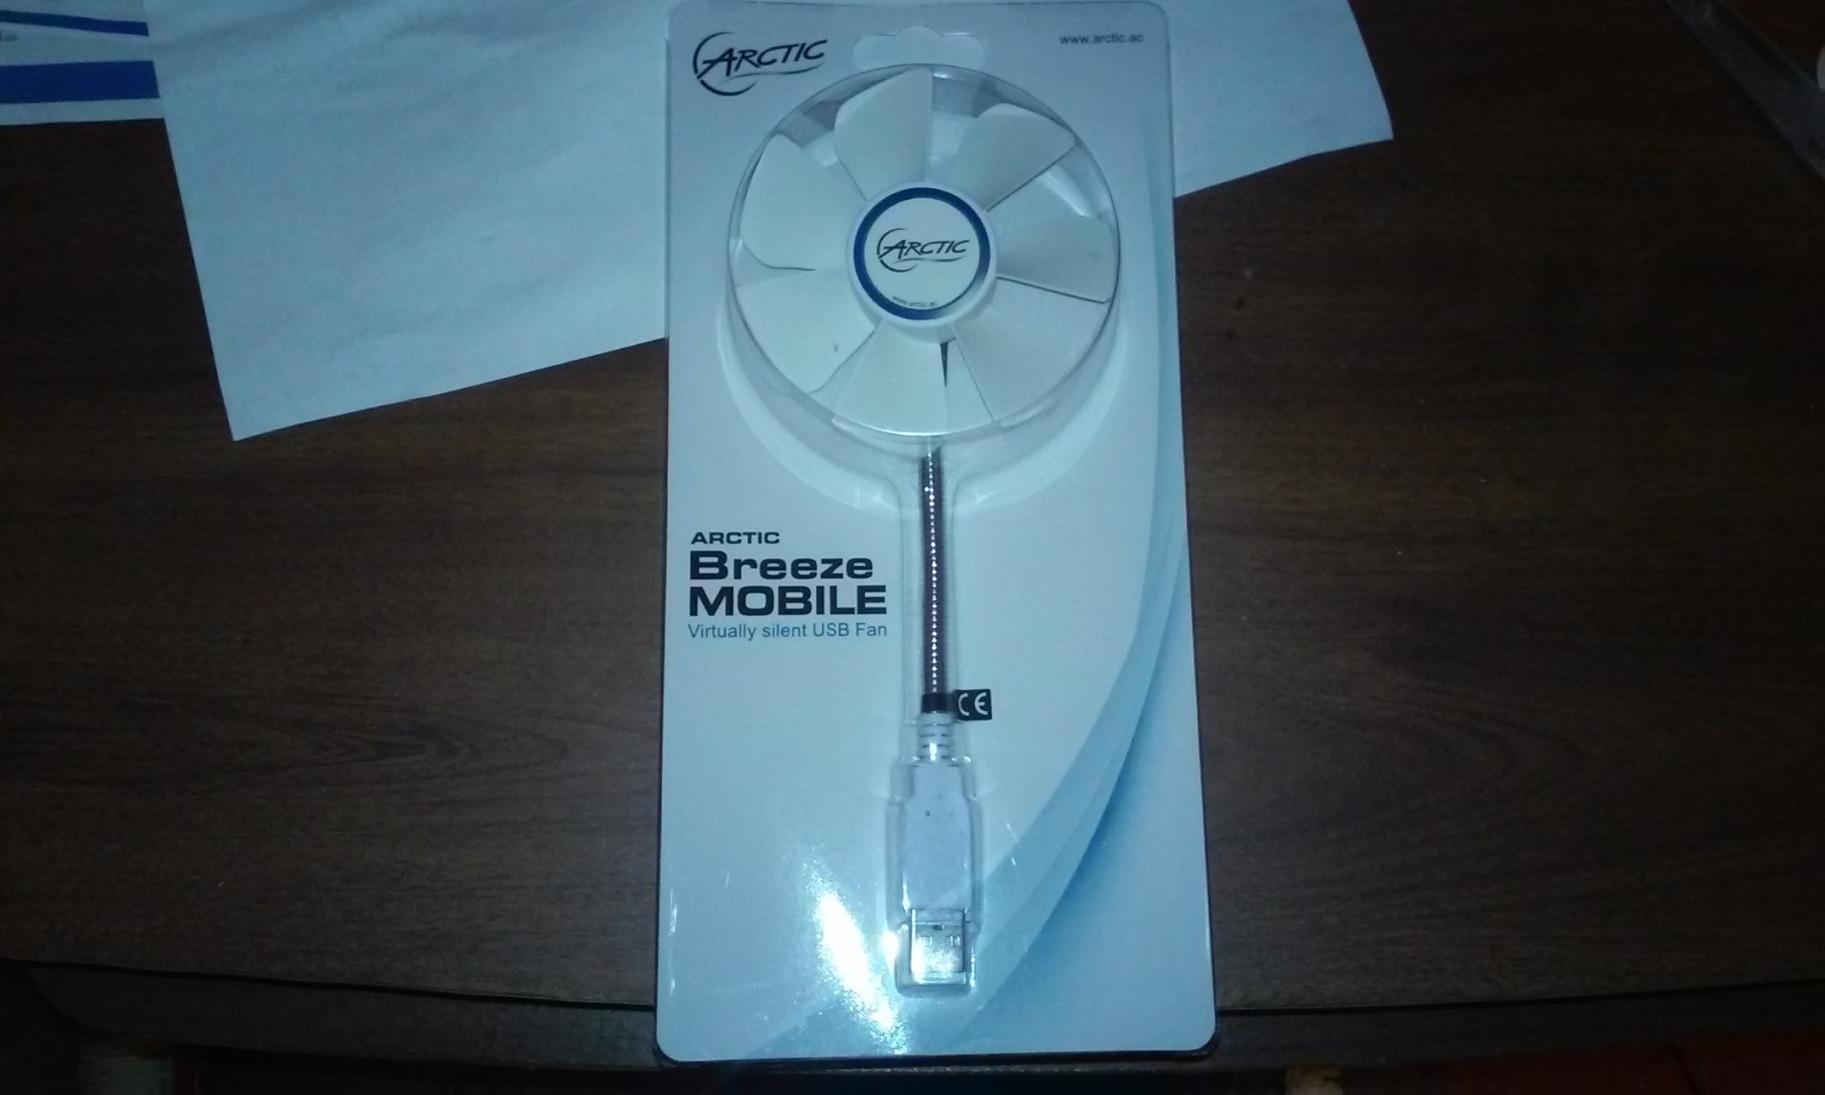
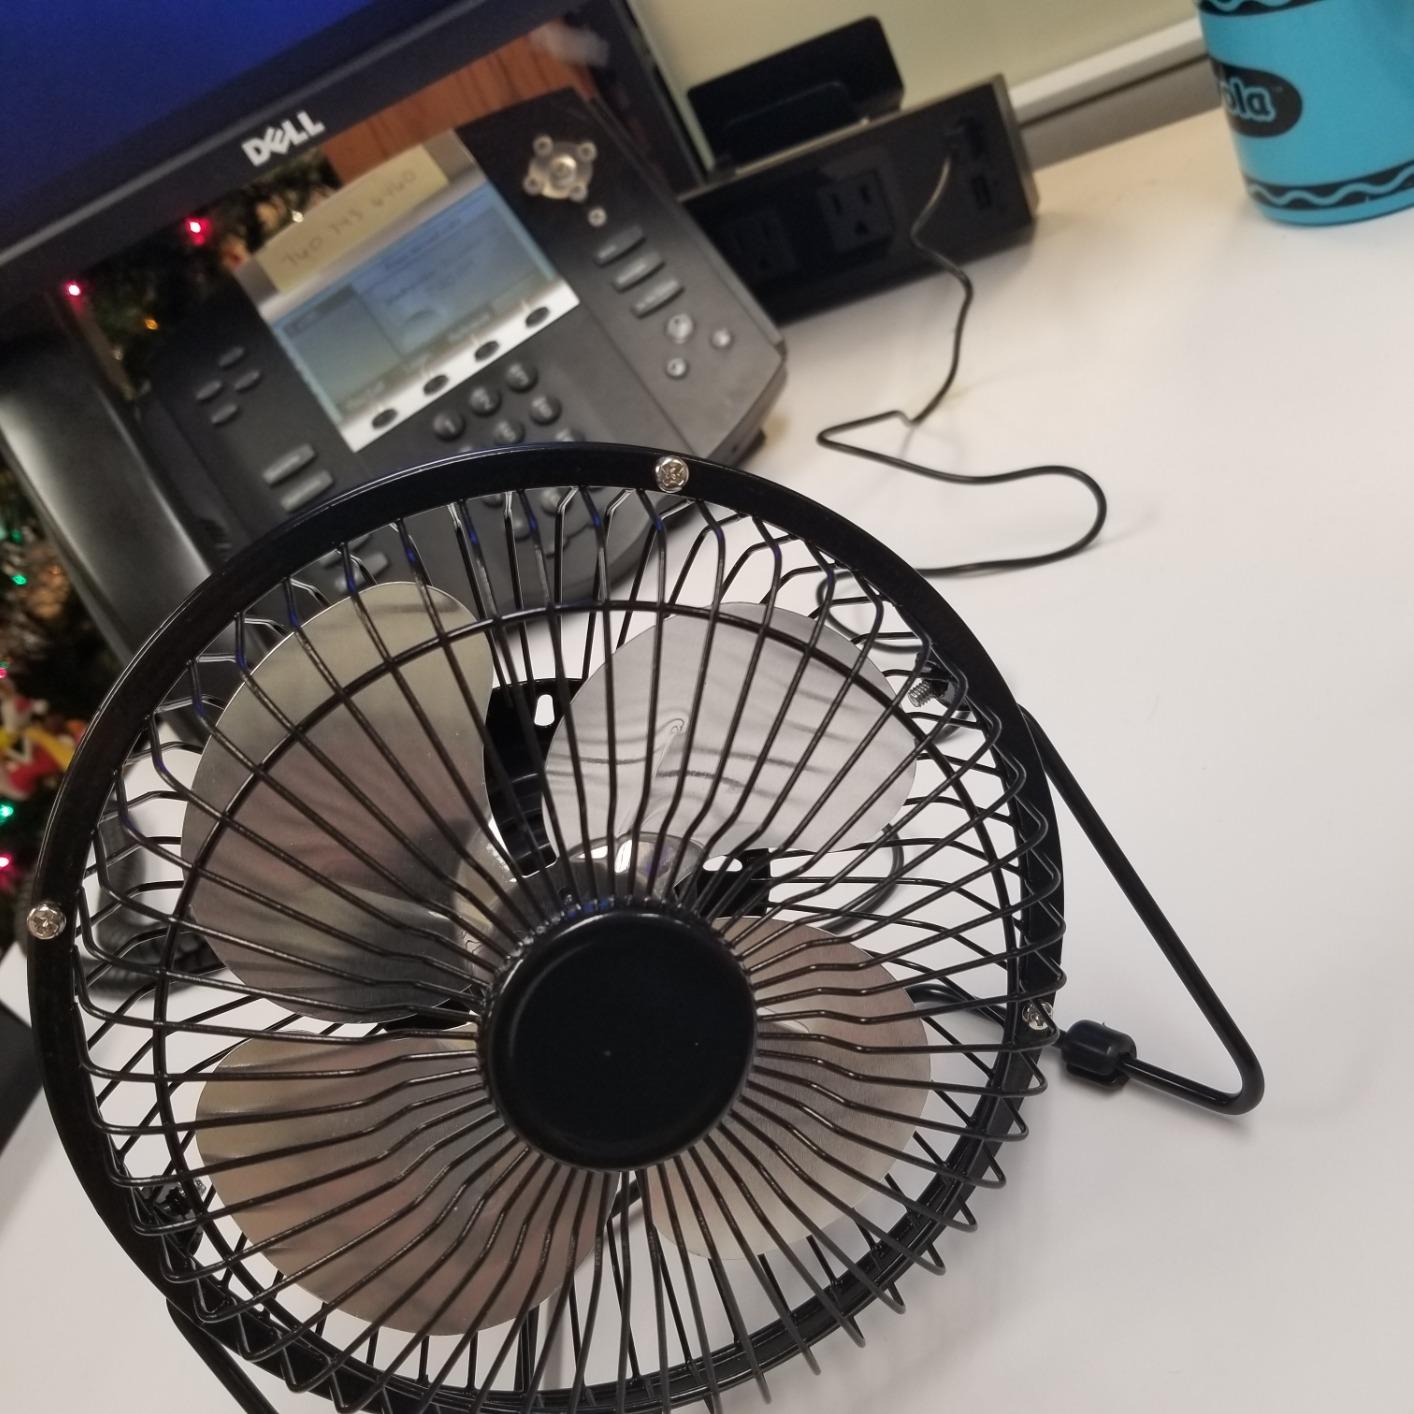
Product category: fan
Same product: no